Momy

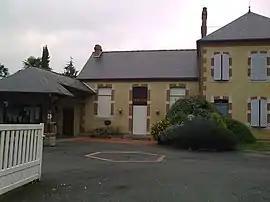
The town hall of Momy

Momy is a commune in the Pyrénées-Atlantiques department and Nouvelle-Aquitaine region of south-western France.